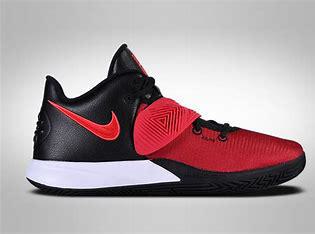
Brand: Nike
Model: Kyrie Flytrap 3